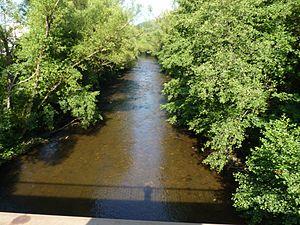
Le ruisseau du Muhlbach
Muhlbach-sur-Bruche [mylbax syʁ bʁyʃ ] est une commune française située dans le département du Bas-Rhin, en région Grand Est.